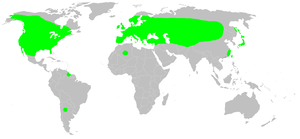
Cyclosa conica est une espèce d'araignées aranéomorphes de la famille des Araneidae.